Francophone Scrabble

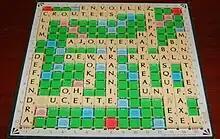
Example of a finished French duplicate game

At least five competitors from the Francophone championship have competed in the English language World Scrabble Championship; Antonin Michel, Hervé Bohbot, Dan Laurentiu Sandu, Robert Springer, and Nigel Richards.